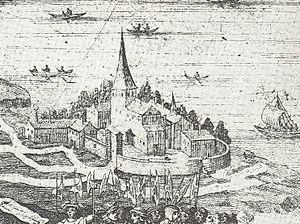
La Blodbadsplanschen est une gravure réalisée en 1524 sur commande du roi de Suède Gustave Vasa. Elle représente les événements du bain de sang de Stockholm, survenu en novembre 1520. C'est l'une des plus anciennes représentations connues de la ville de Stockholm.